White Bay Power Station

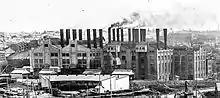
White Bay Power Station, circa 1930s

To satisfy the power requirements for the expansion of the Sydney tram and rail network, the New South Wales Government Railways began the first phase of work on The White Bay Power Station in 1912.